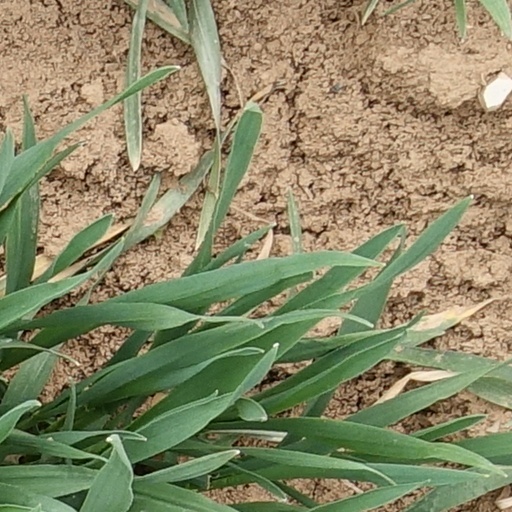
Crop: wheat